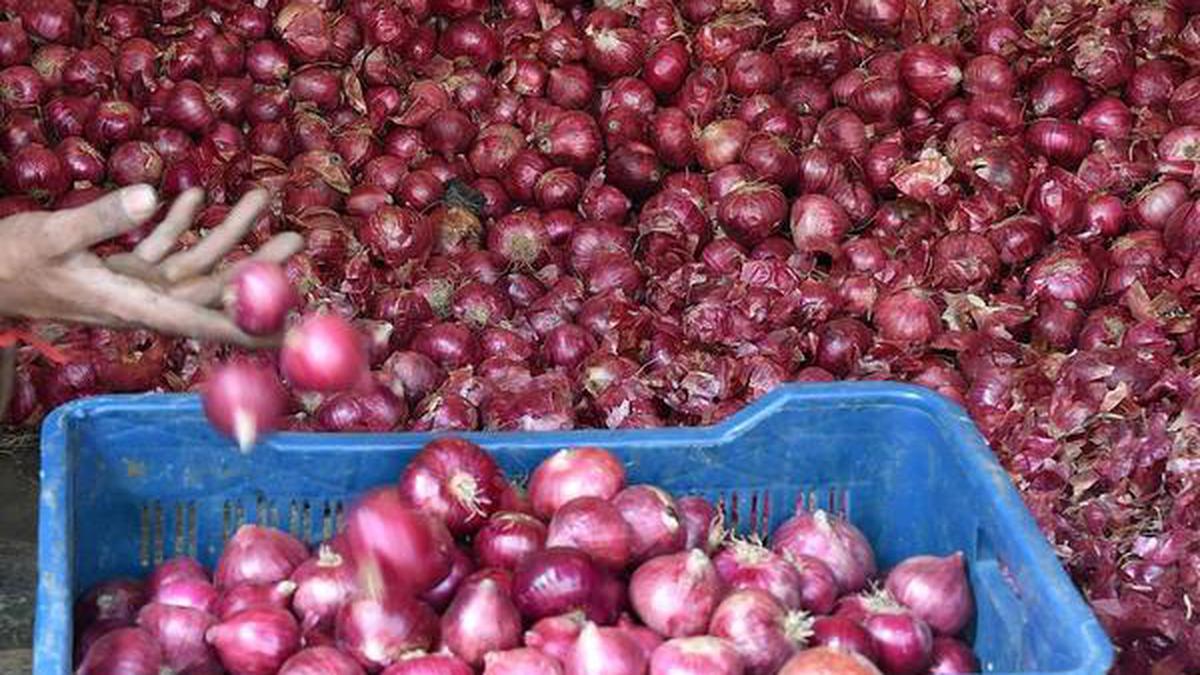
Zao muhimu inalotumika kama kiungo cha chakula kwa jina kitunguu, kilimo chake kina faida kubwa kiuchumi kutokana na soko na uhakika nchini na kimataifa kwani hutumika kila siku. Inahitaji maji ya kutosha wakati wa ukuaji ili yasiwe mengi kwanyi yaweza sababisha kuoza kwa mizizi.